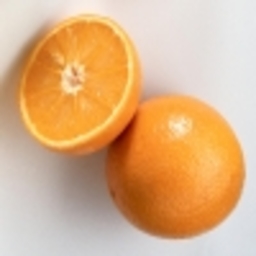
Label: peels